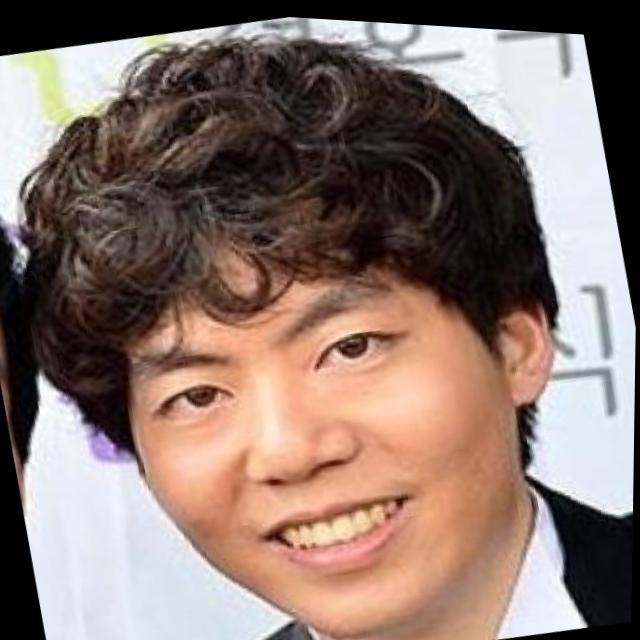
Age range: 45-64